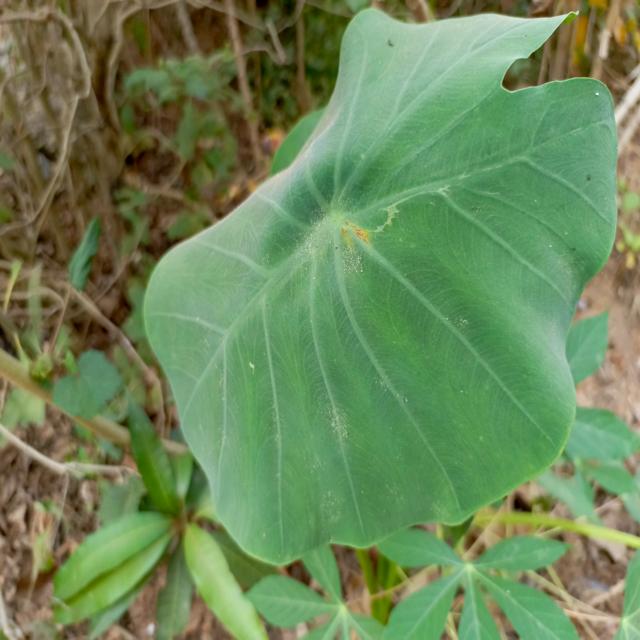
Label: Healthy